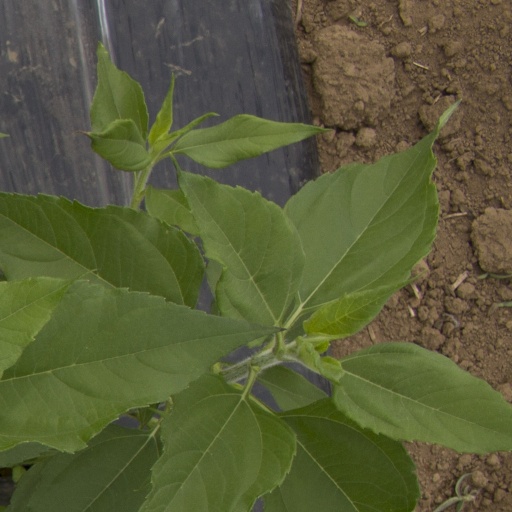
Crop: Jerusalem artichoke